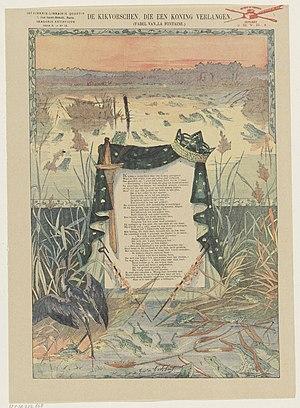
Les Grenouilles qui demandent un Roi est la quatrième fable du livre III de Jean de La Fontaine situé dans le premier recueil des Fables de La Fontaine, édité pour la première fois en 1668.